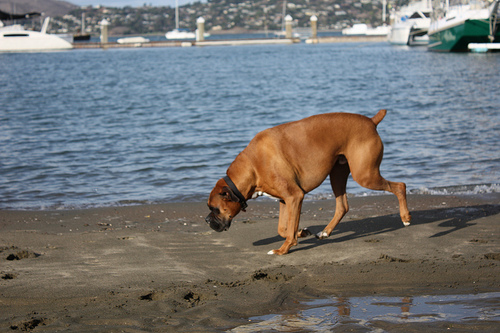
Animal: dog
Breed: boxer